22nd Airlift Squadron

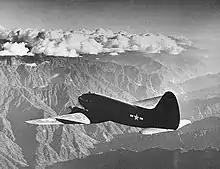
A 22d Troop Carrier Squadron C-46 flying over the Owen Stanley Range, New Guinea, 1943 during the Battle of New Guinea carrying supplies to the combat forces on the north side of the island.

The squadron was hastily put together with some impressed civilian Douglas DC-2s and DC-3s with a mission of transporting personnel, equipment and supplies within Australia, organizing American and Australian forces against the perceived Japanese invasion of Australia.